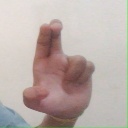
अक्षर: आ